Islami Andolan Bangladesh

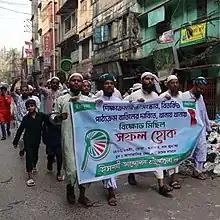

The party protested against the government of Bangladesh for allowing a women's football tournament in October 2004 and called it ""disgrace to women"".